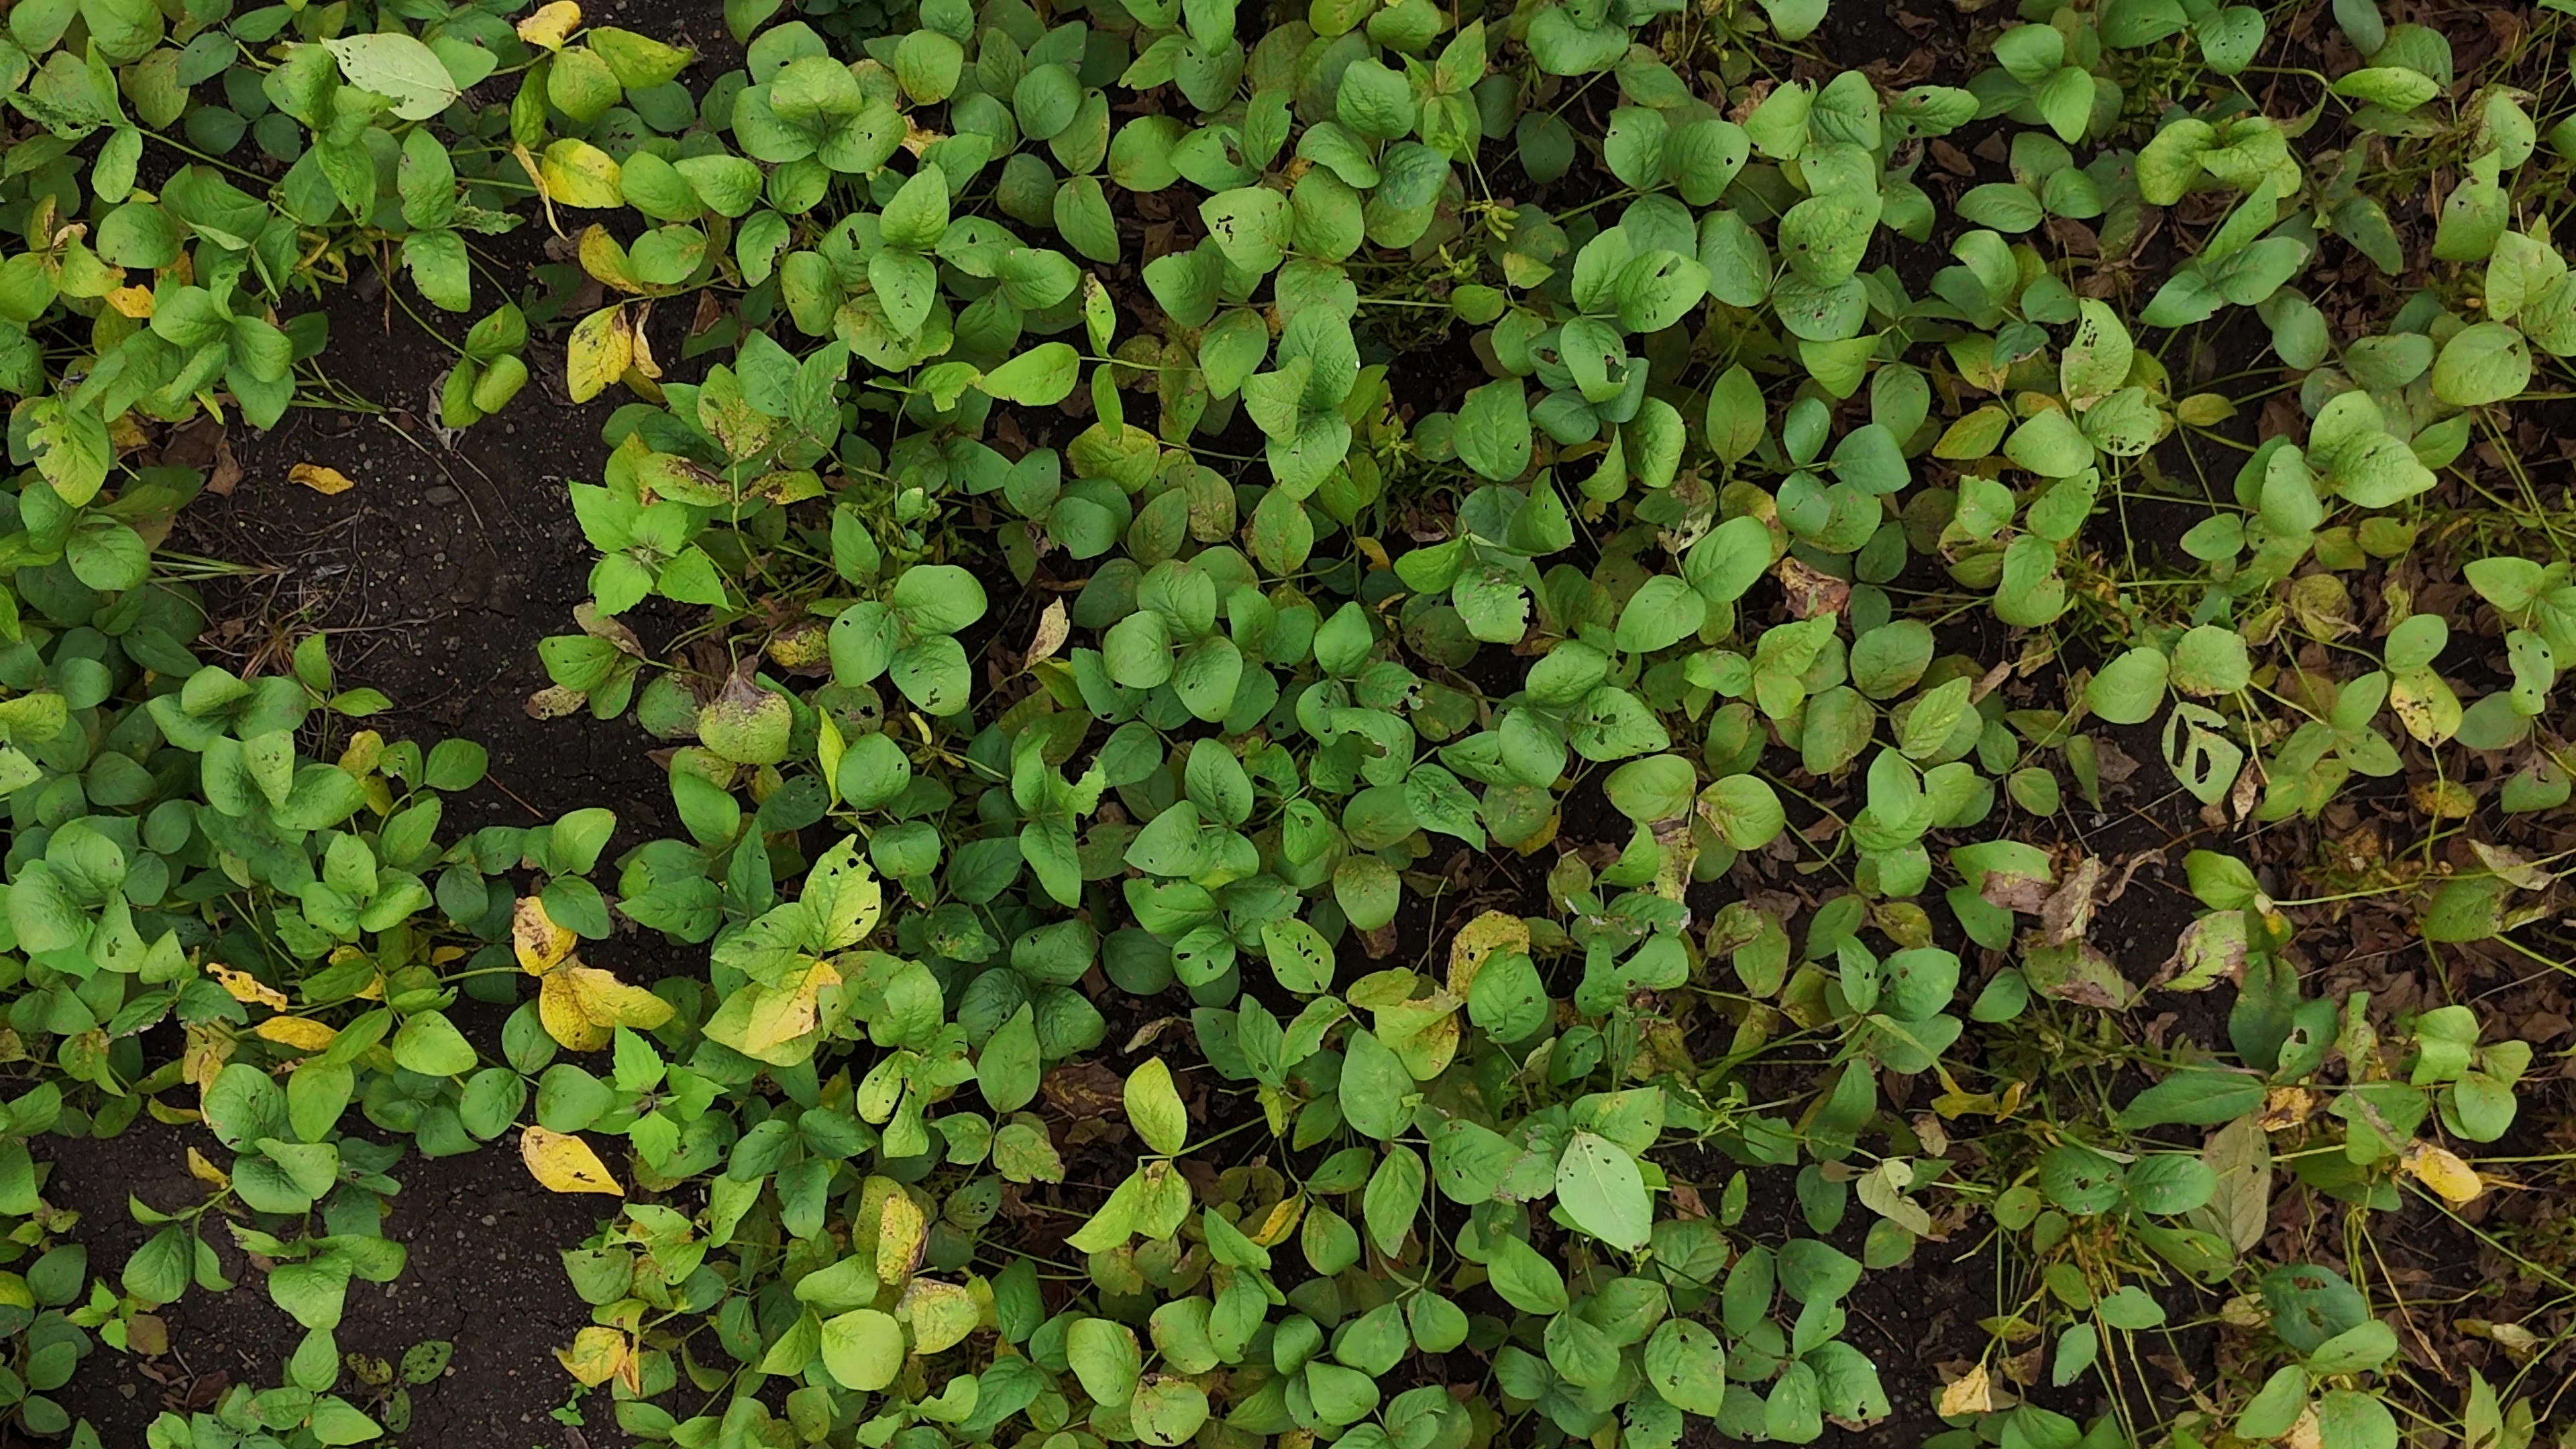
Label: Rust